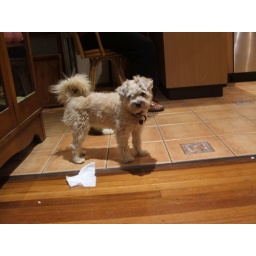
Gaspode chases a water bottle under the china cupboard